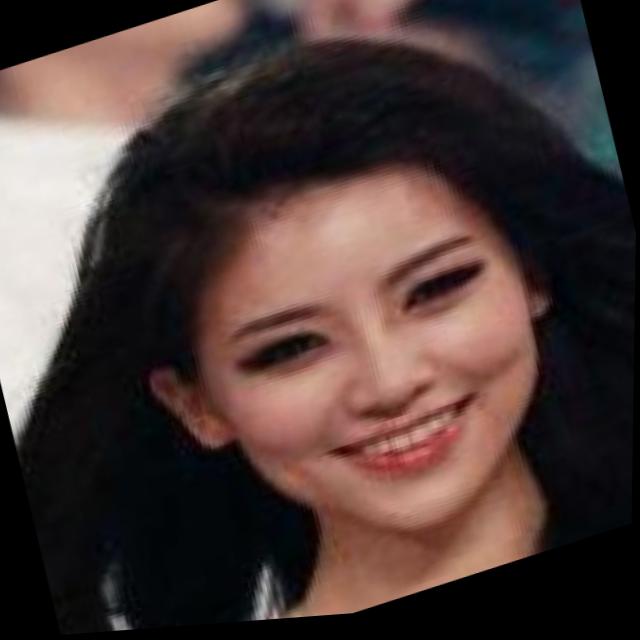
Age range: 21-44